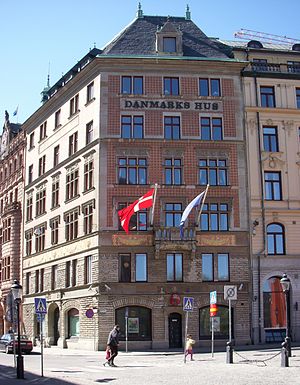
Kongeriget Danmarks ambassader / Liste / Europa
Kongelig Dansk ambassade i Stockholm, Sverige.
Kongeriget Danmark har 80 ambassader i udlandet inklusive 2 ambassadekontorer. De største ambassader ligger i Washington DC og Berlin. De danske ambassaders hovedopgaver er at varetage udenrigspolitiske og økonomiske interesser for Kongeriget Danmark, forvalte udviklingsbistand, hjælpe nødstedte danske statsborgere i udlandet og udbrede kendskabet til Danmark, Grønland, Færøerne og dansk, grønlandsk samt færøsk kultur.